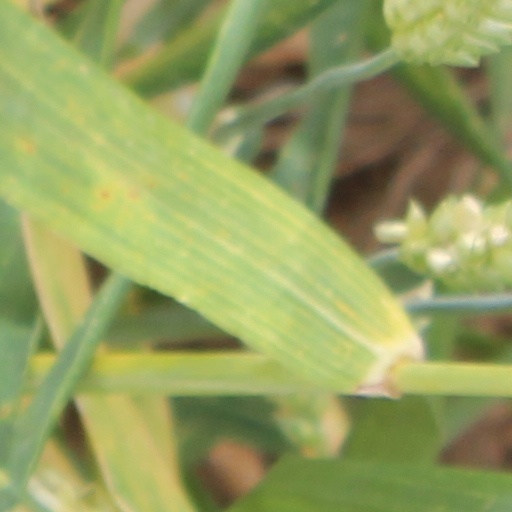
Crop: wheat